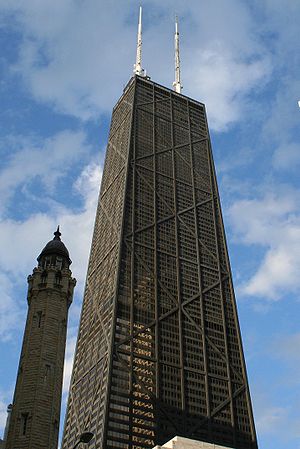
John Hancock Center
John Hancock Center
John Hancock Center er en skyskraber i Michigan Avenue i Chicago i Illinois. Bygningen har 100 etager og er 344 meter høj og blev tegnet af Fazlur Khan. I 1969 stod bygningen færdig og var dengang den højeste bygning udenfor New York. I dag er det den 5 højeste bygning i USA.